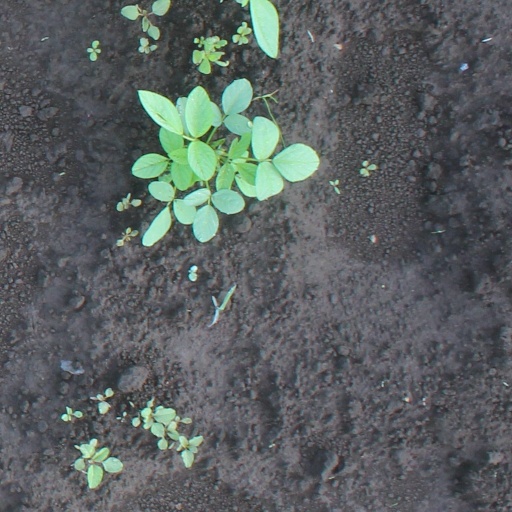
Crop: soybean